Lake Bled

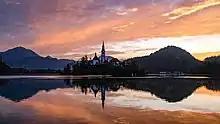
Sunrise at Lake Bled. The church on Bled Island has a tower.

The lake surrounds Bled Island. The island has several buildings, the main one being the pilgrimage church dedicated to the Assumption of Mary, built in its current form near the end of the 17th century. It is decorated with remains of Gothic frescos from around 1470 in the chancel, and with rich Baroque furnishing.